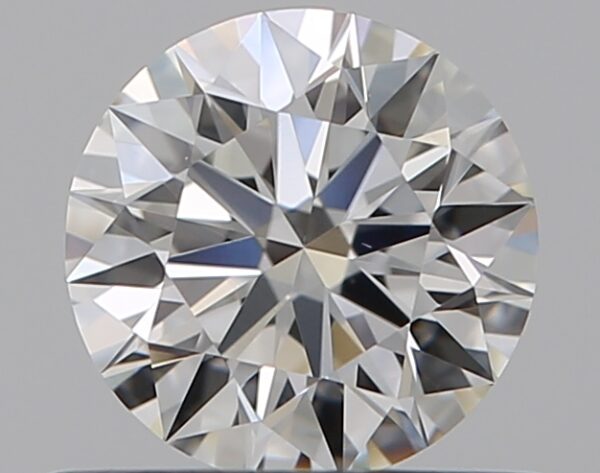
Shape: round
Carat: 0.53
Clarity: VVS2
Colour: H
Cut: EX
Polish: EX
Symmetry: EX
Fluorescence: M
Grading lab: GIA
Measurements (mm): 5.18 x 5.2 x 3.19